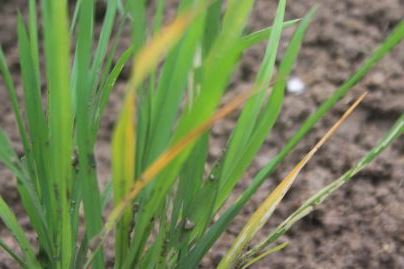
Disease: Tungro